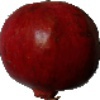
Label: pomegranate